Music of Fantasia (1940 film)

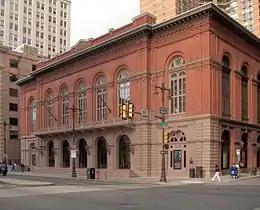
With execption to "The Sorcerer's Apprentice", the film's score was recorded at the Philadelphia Academy of Music.

Recording of "Fantasia" was held in January 1938 with the segment "The Sorcerer's Apprentice" being first to be recorded at the Culver Studios in California. The other segments were recorded during April 1939 at the Academy of Music, with the 90-member crew from the Philadelphia Orchestra. The recording, editing and final mix of the film took place for 42 days, which was completed by July 1939, although minor re-recordings were held afterwards prior to the 1940 release. A mono soundtrack was first released by Disneyland and Buena Vista Records in 1957, followed by a stereo release in 1961.